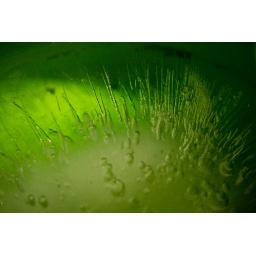
Found on our balcony in a green watering-can.